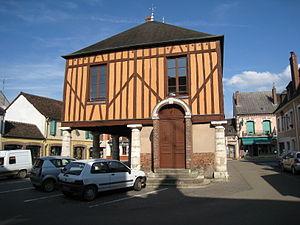
Halle Louis-Philippe de Charny, dans l'Yonne